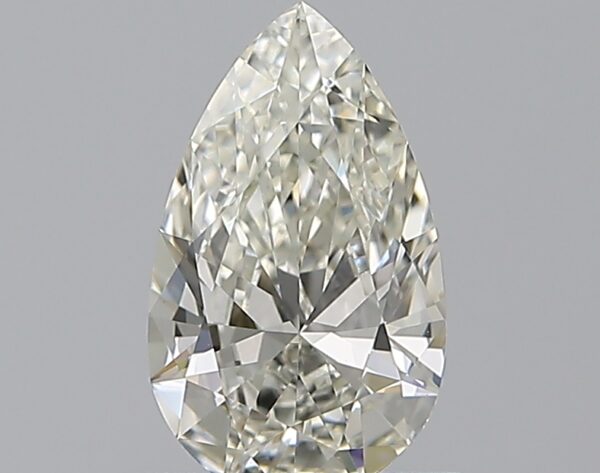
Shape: pear
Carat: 0.7
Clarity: VS2
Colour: J
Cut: EX
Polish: EX
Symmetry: VG
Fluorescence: N
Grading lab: GIA
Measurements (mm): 8.39 x 5.02 x 2.82